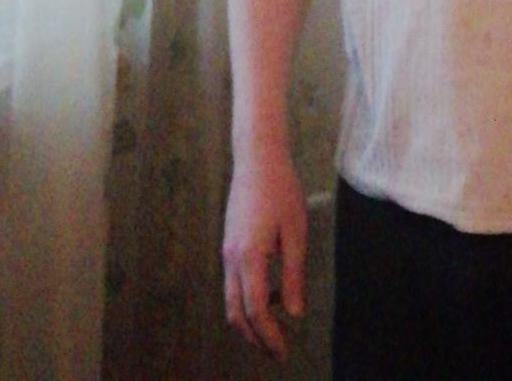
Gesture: no_gesture